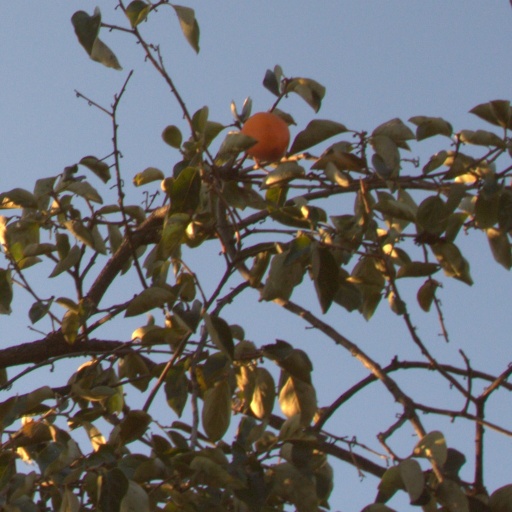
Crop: grape